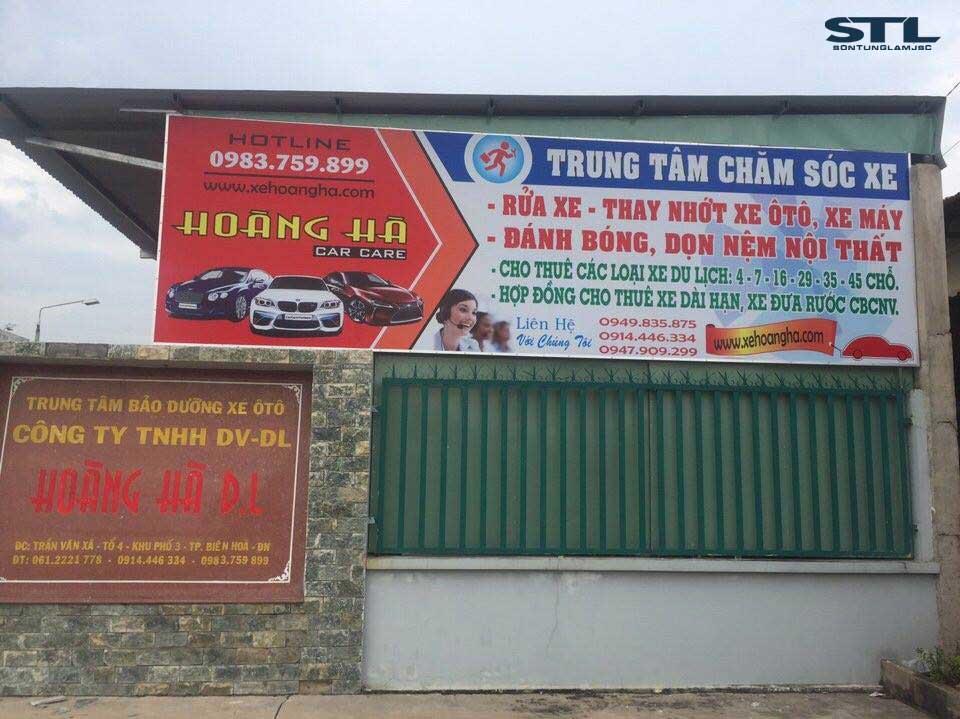
có một tấm biển quảng cáo xuất hiện ở phía trên bức tường